Transportation in Hampton Roads

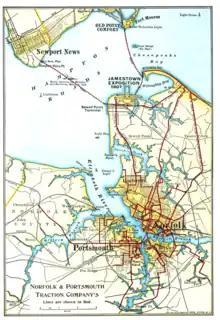
Map of Norfolk and Portsmouth Traction Company's Lines c 1907

Local public transit is provided by a bus network operated by the Hampton Roads Transit (HRT) and Williamsburg Area Transit Authority (WATA), both of which are operations of government agencies. HRT's The Tide light rail system has completed construction and opened in early 2011.